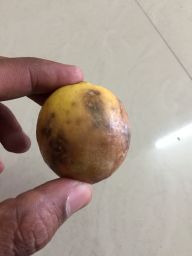
Fruit: Lime
Quality: Bad